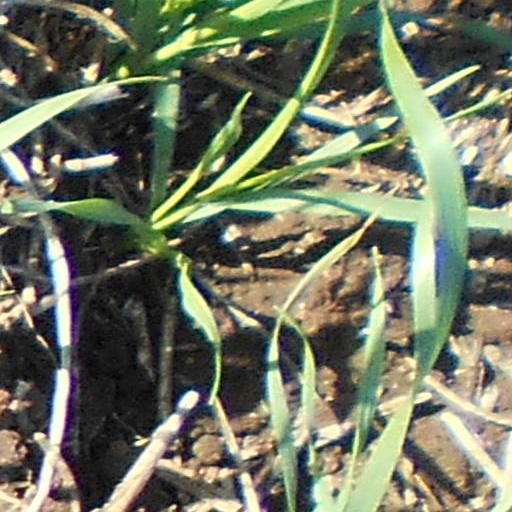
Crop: wheat